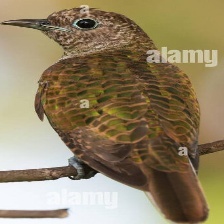
Species: AFRICAN EMERALD CUCKOO
Scientific name: CHRYSOCOCCYX CUPREUS